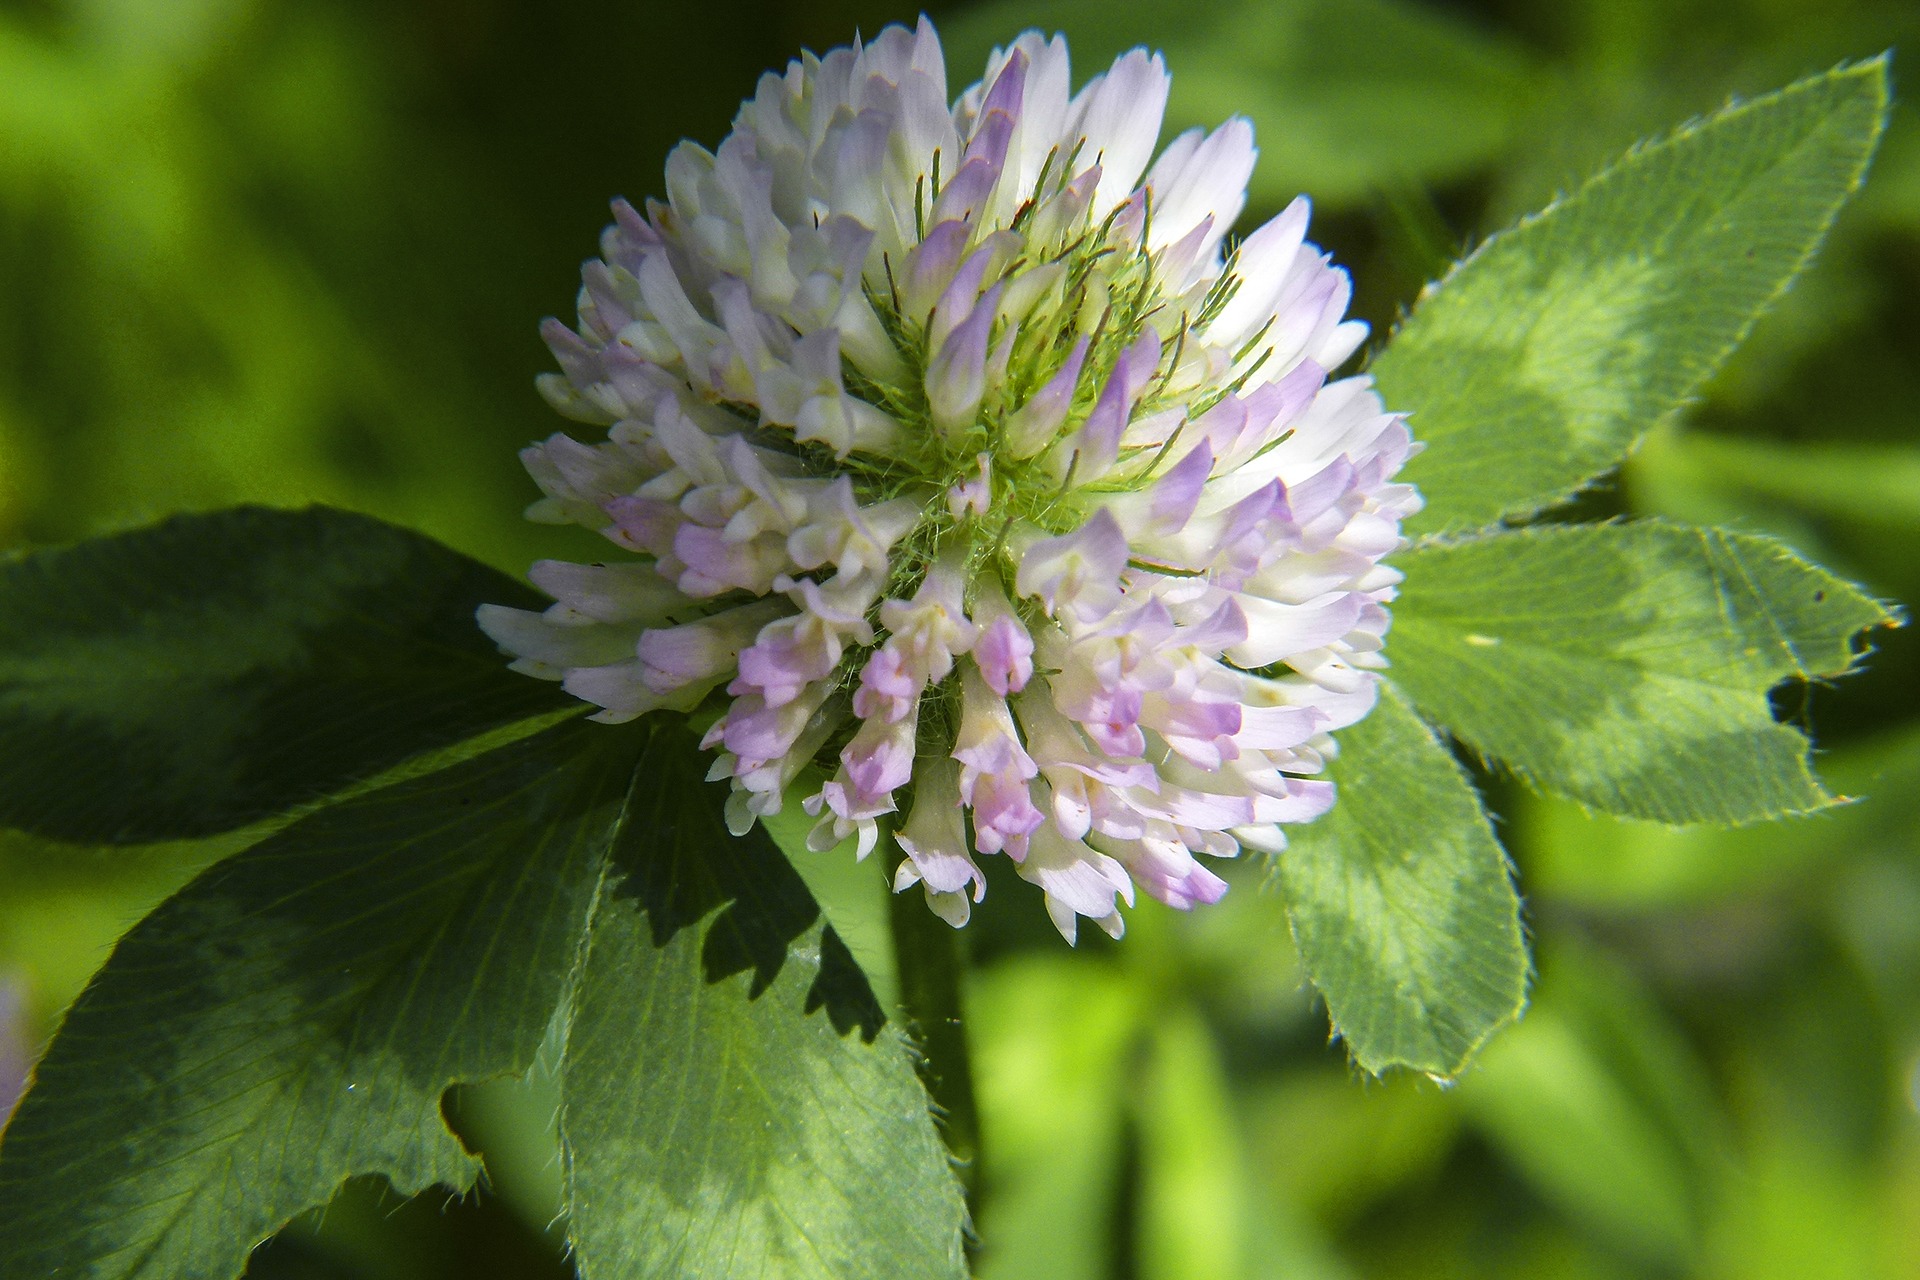
blossom, plant, meadow, flower, petal, green, herb, produce, botany, flora, clover, wildflower, close up, pointed flower, shrub, klee, macro photography, legume, fodder plant, flowering plant, grassland plants, fabaceae, trifolium pratense, faboideae, leguminosae, annual plant, land plant, grassland plant